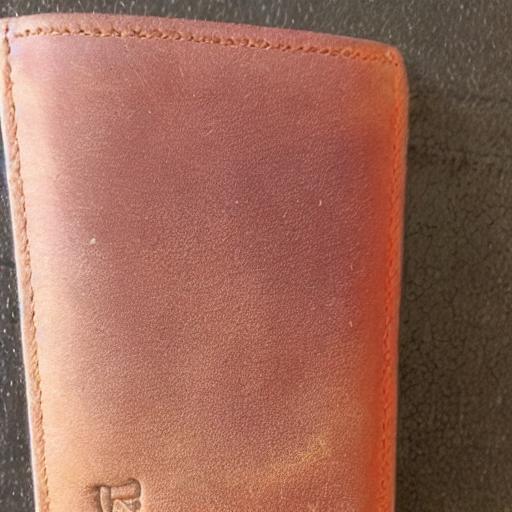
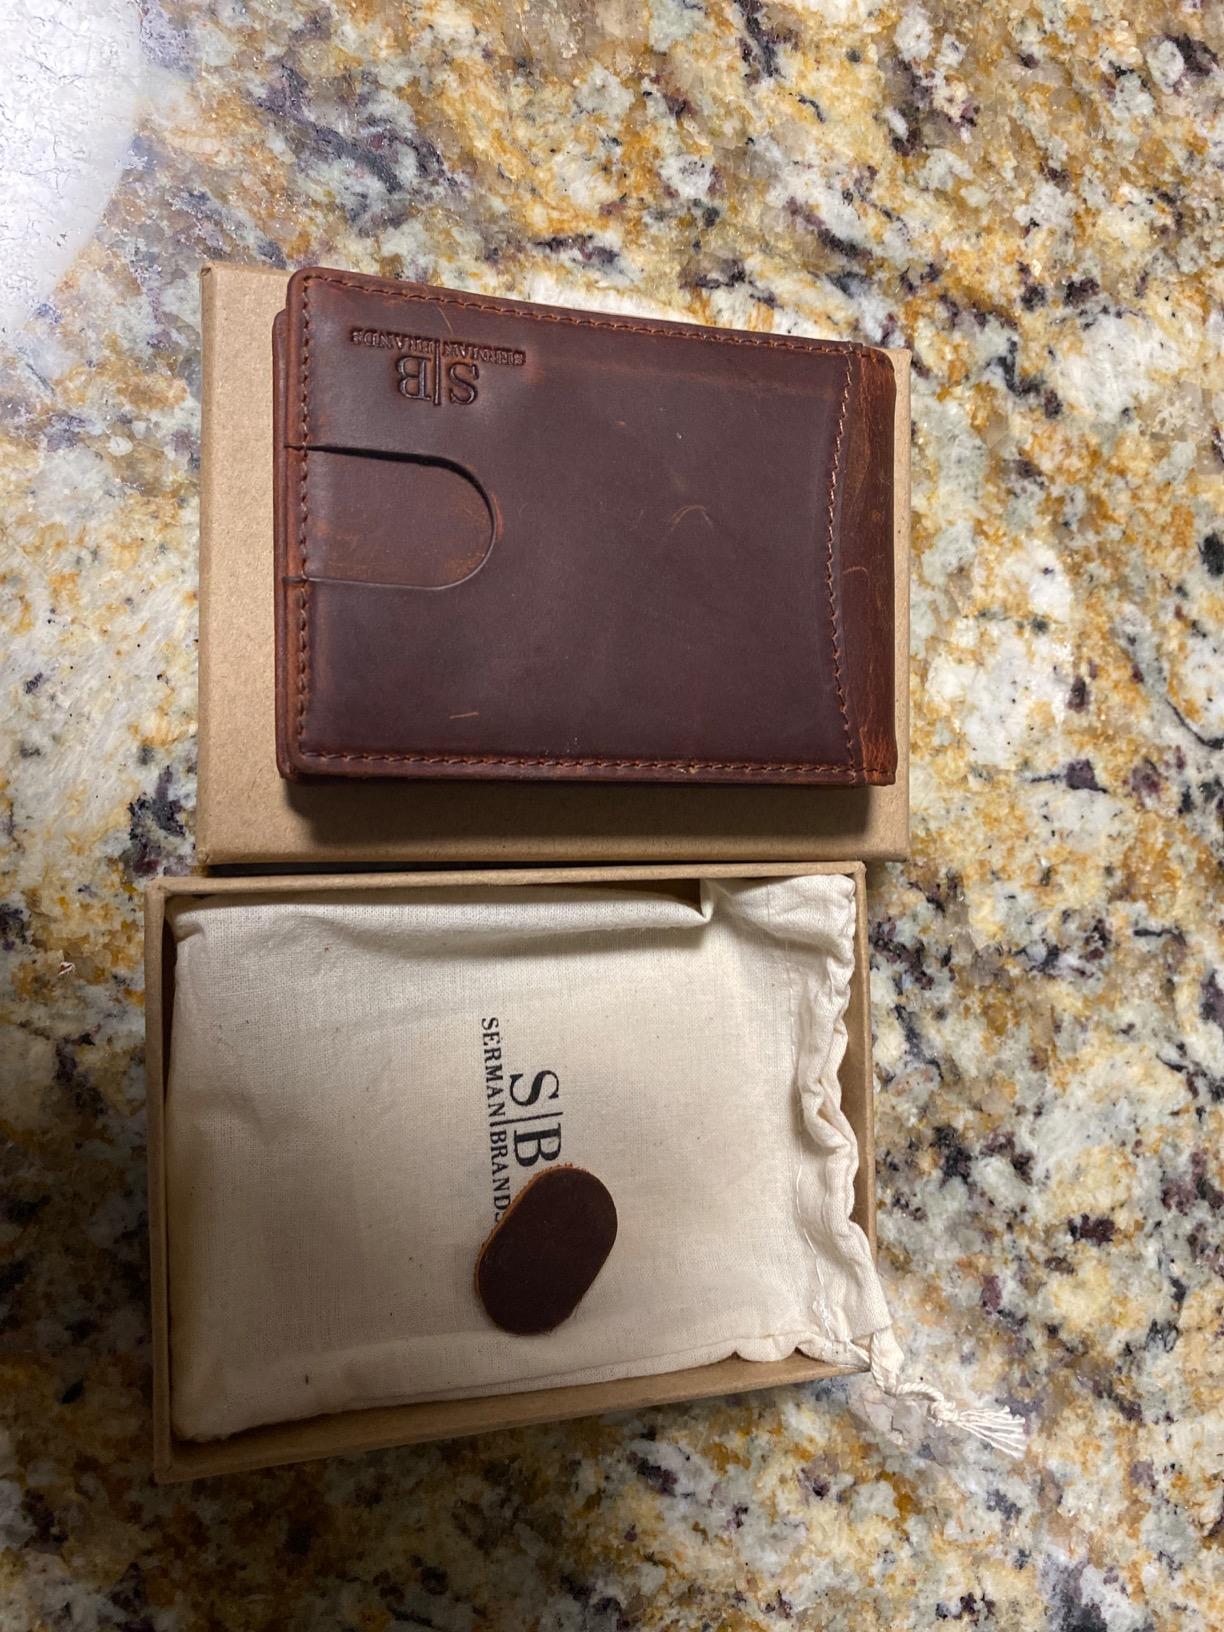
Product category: accessories_wallet
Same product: no